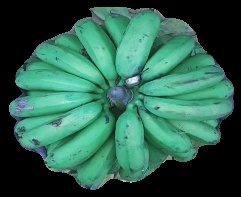
Variety: pachbale
Grade: grade2